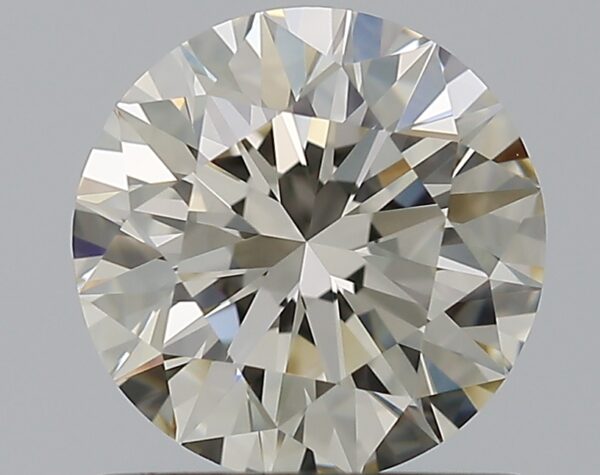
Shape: round
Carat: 1
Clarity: VVS1
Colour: K
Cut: EX
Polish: EX
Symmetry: EX
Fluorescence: N
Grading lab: GIA
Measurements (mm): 6.38 x 6.42 x 4.02